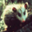
Label: possum